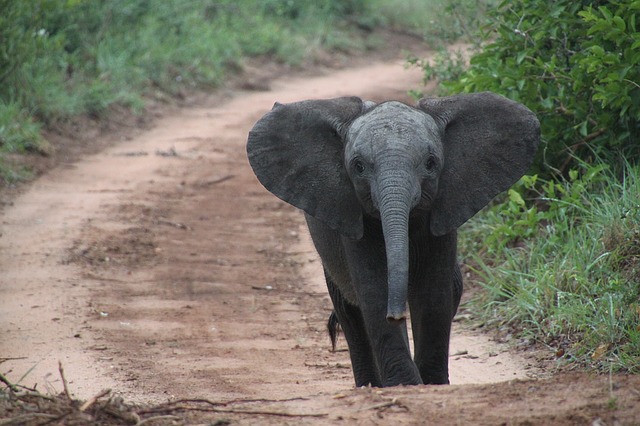
Label: elefante